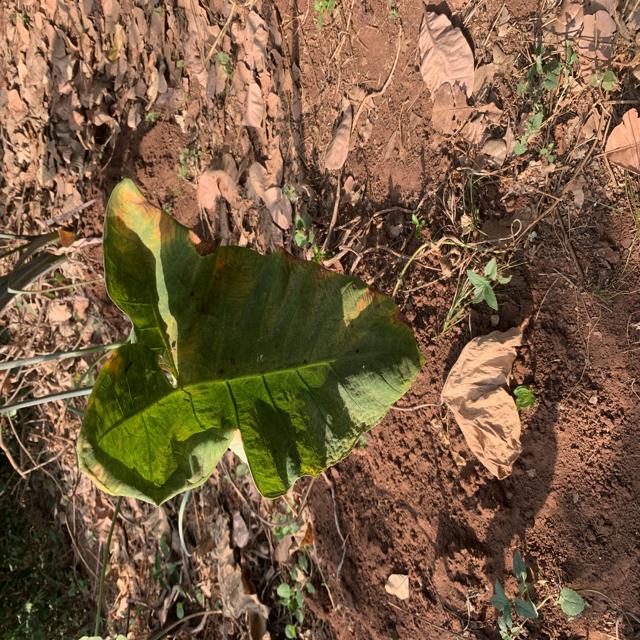
Label: Mid_Blight